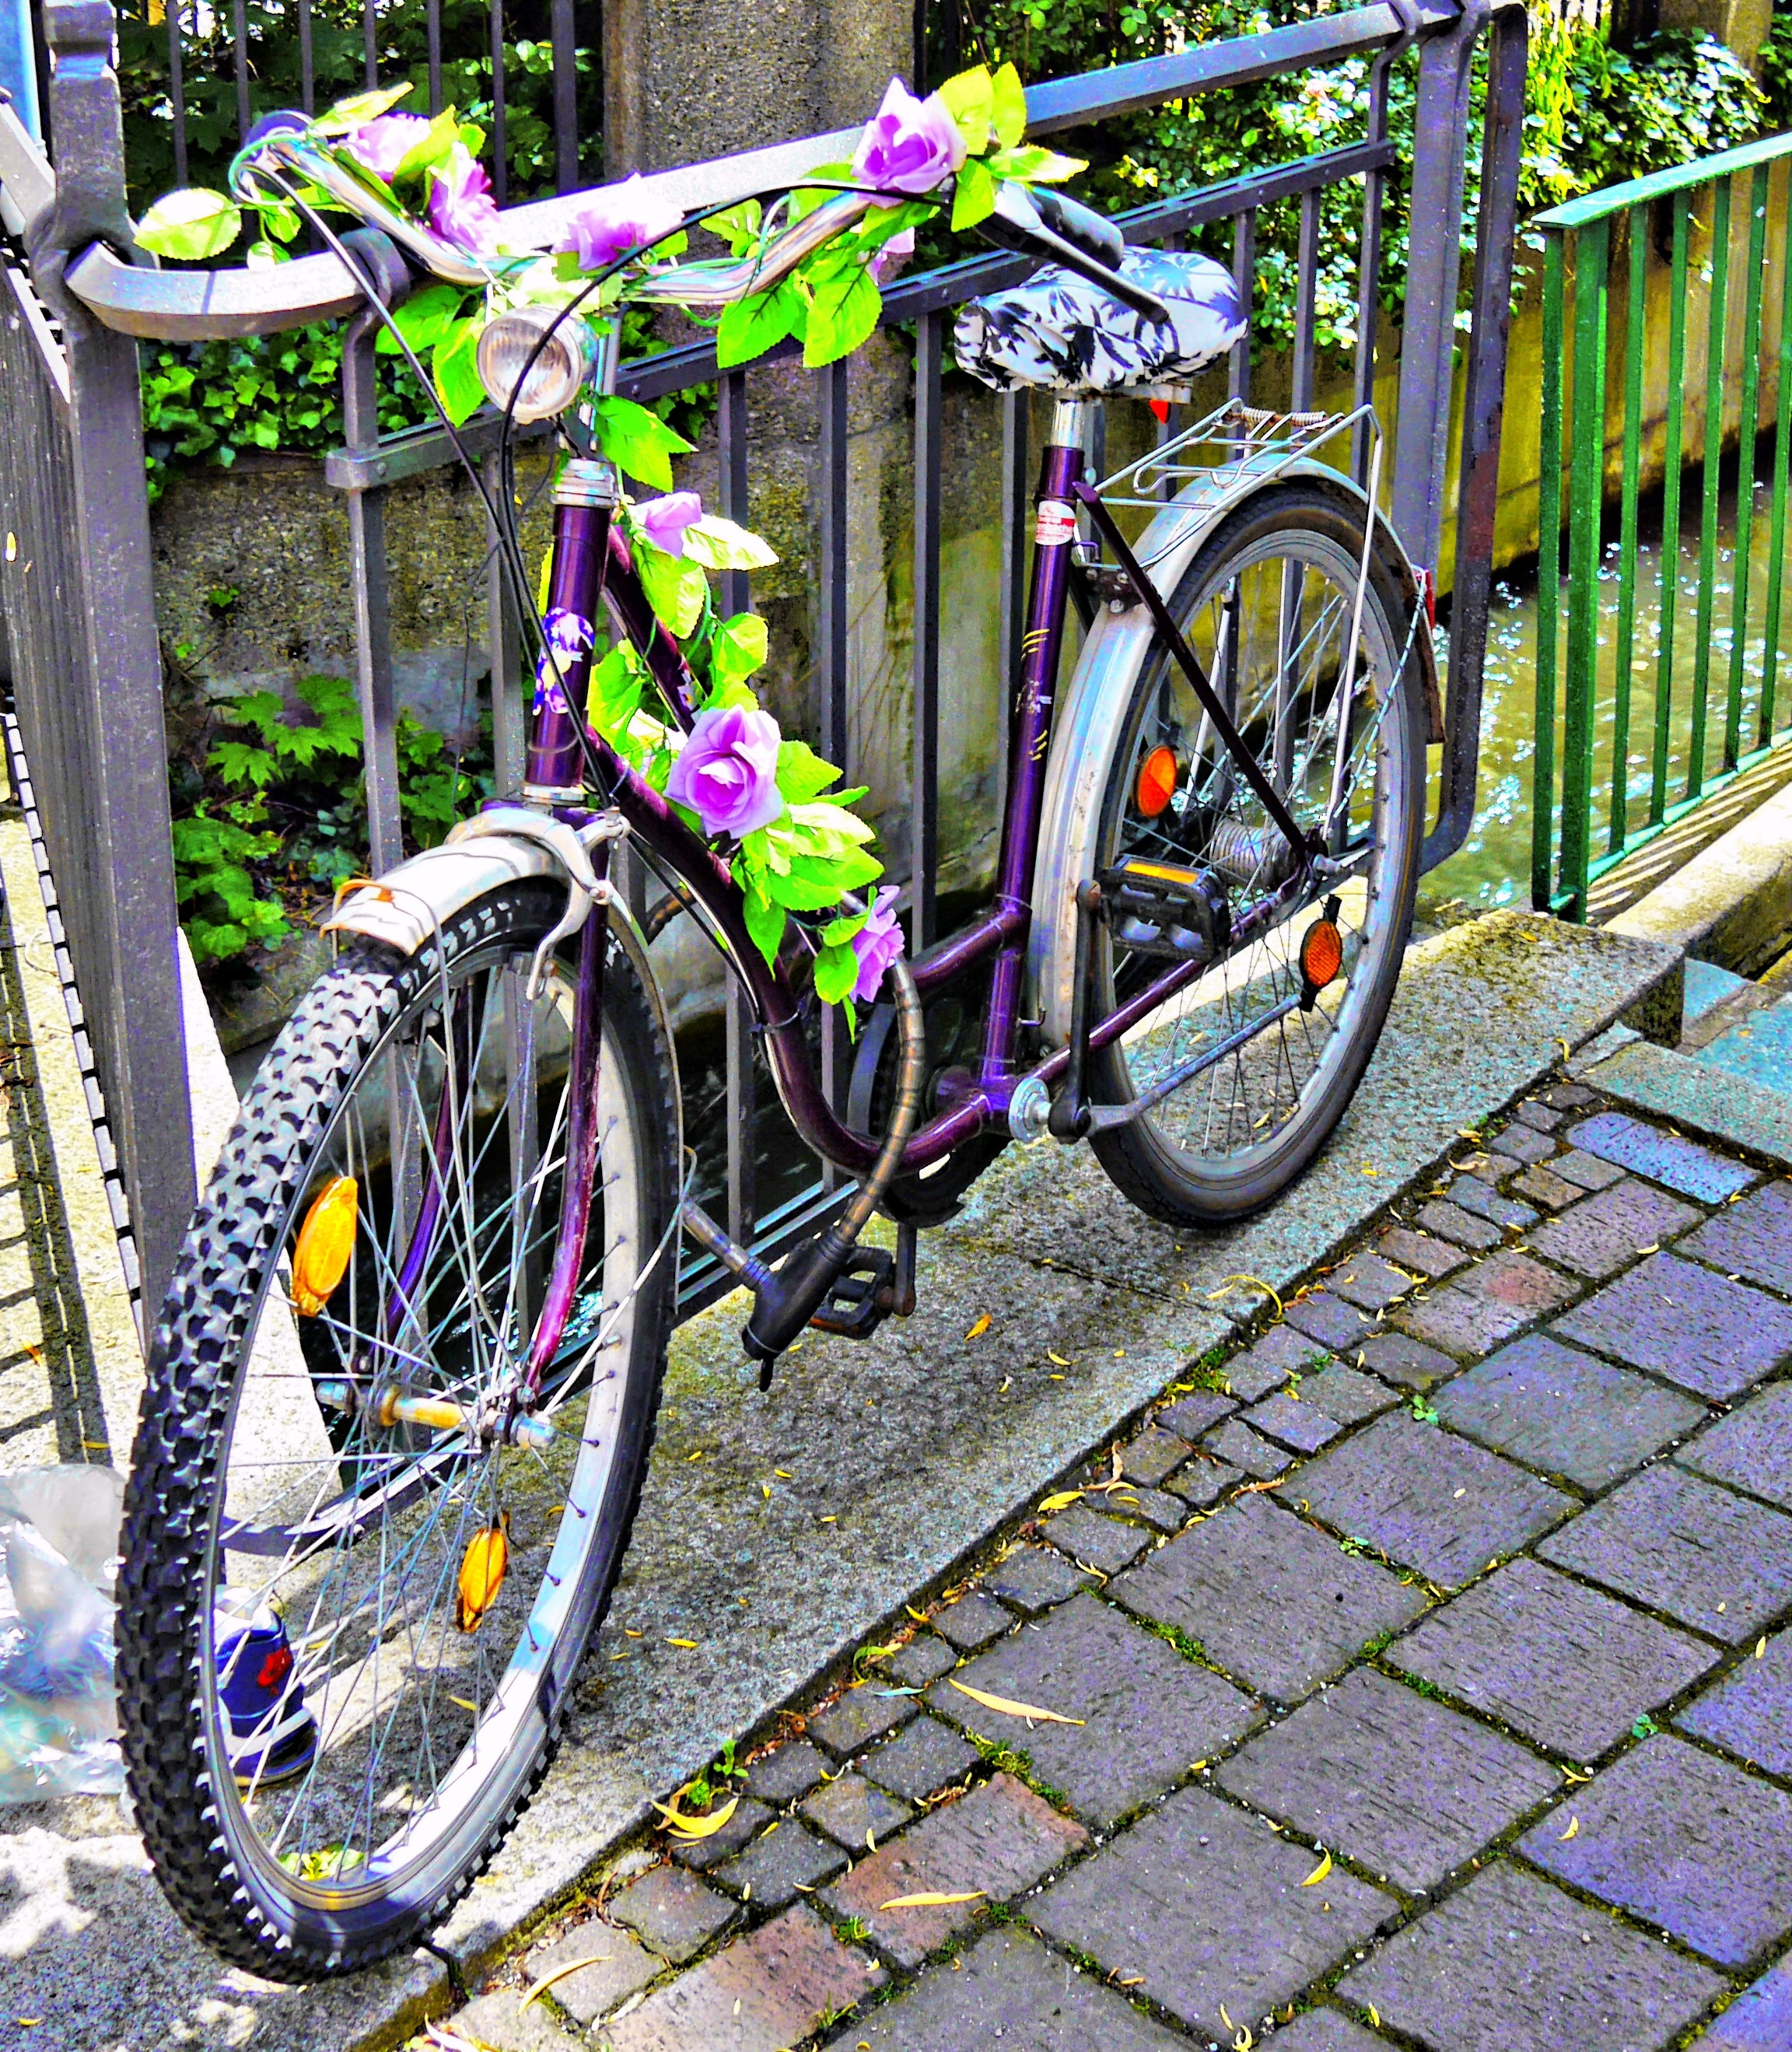
wheel, bicycle, bike, vehicle, sports equipment, mountain bike, flowers, cycling, decorated, augsburg, freeride, road cycling, cycle sport, bicycle motocross, bmx bike, road bicycle, racing bicycle